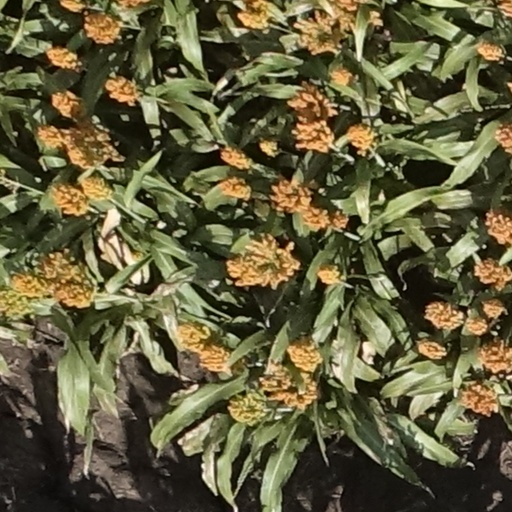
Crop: sorghum